SS Russia (1872)

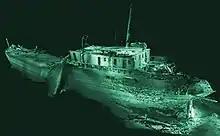
3D rendering of "Russia"s wreck

The wreck of "Russia" rests on an even keel in of water near the De Tour Passage, mostly intact. Her wooden cabins broke away when she sank, leaving only her steel aft cabins, boiler house and galley area intact. Her mizzen mast remains in place. There are dozens of unopened wooden crates stored below her decks which are visible through the exposed cargo hatches. Her wooden stock anchors are still in place on her starboard bow. There is a large field of debris surrounding her wreck.